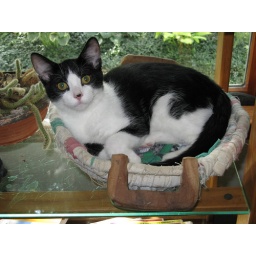
loves this little cloth plant basket in the window...with a view of everything